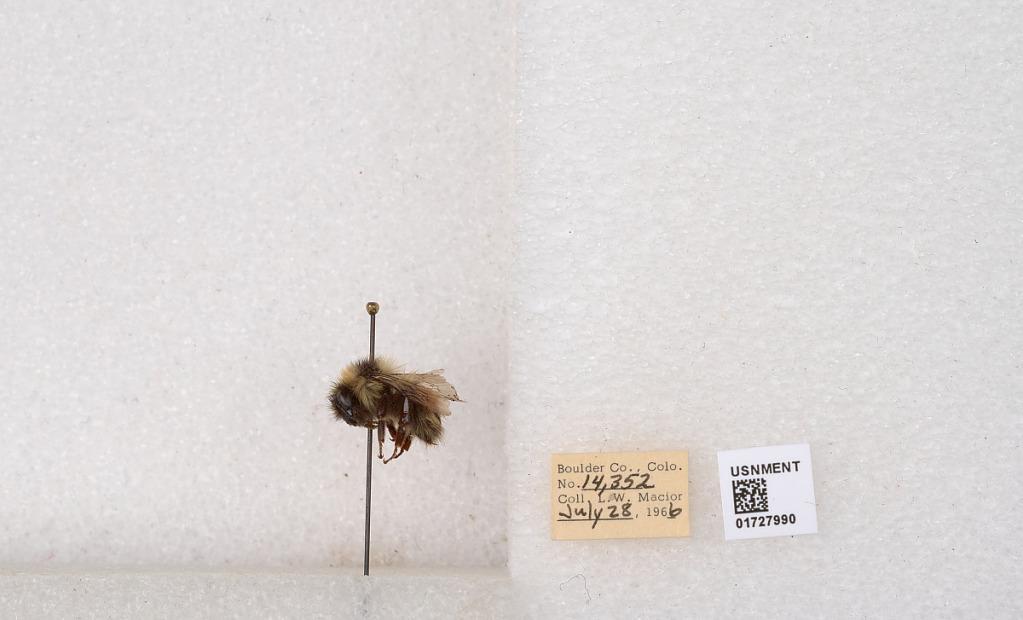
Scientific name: Bombus (Pyrobombus) sylvicola Kirby
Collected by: L. Macior
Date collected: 1966-7-28
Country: United States
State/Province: Colorado
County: Boulder
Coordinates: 40.0163, -105.294